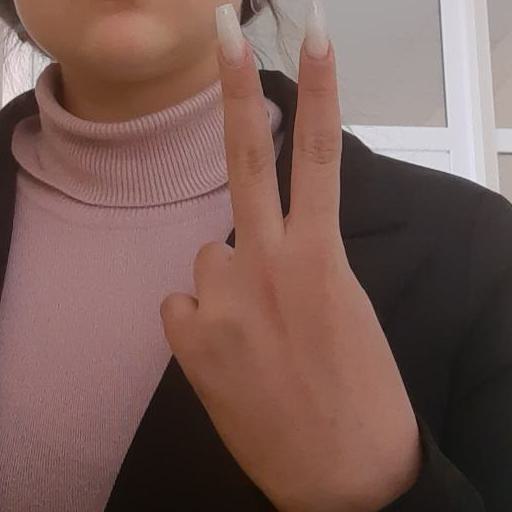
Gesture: peace_inverted